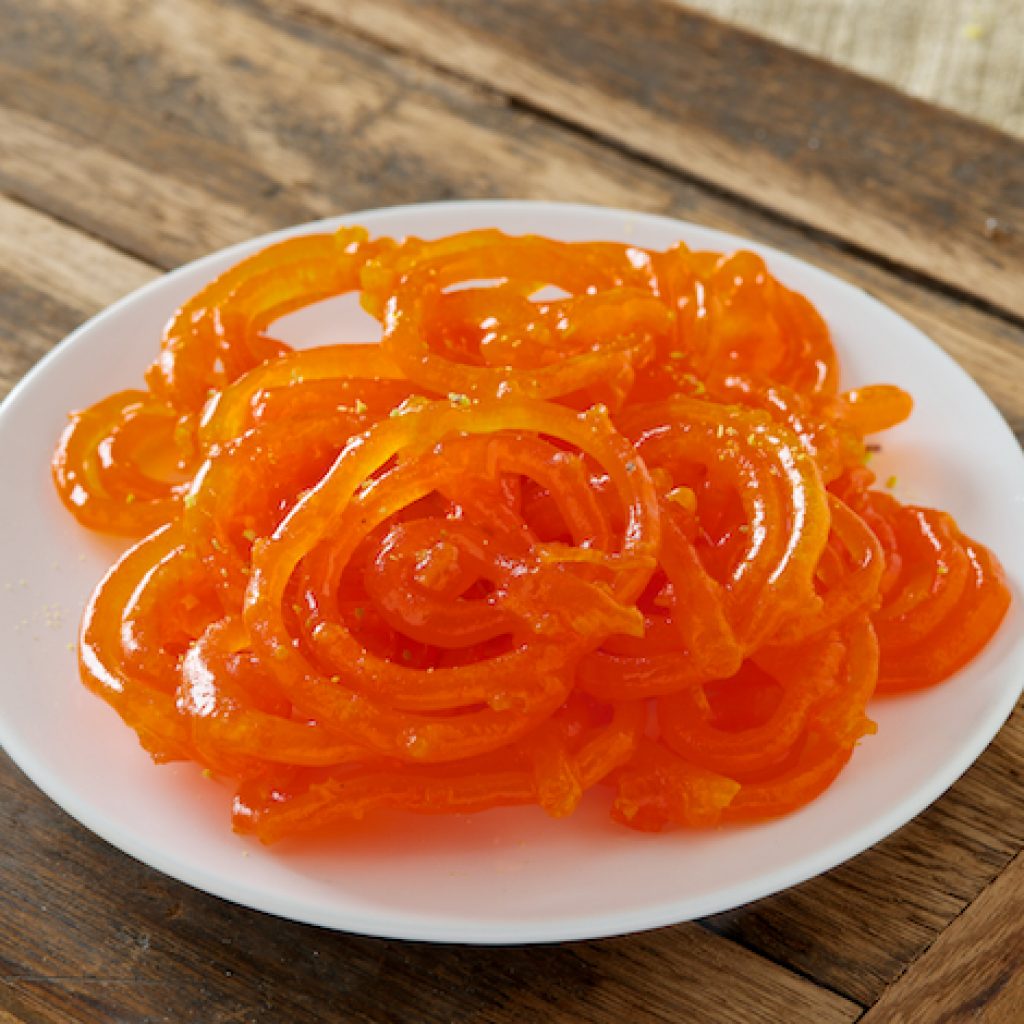
Dish: jalebi